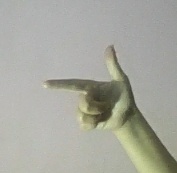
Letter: yaa